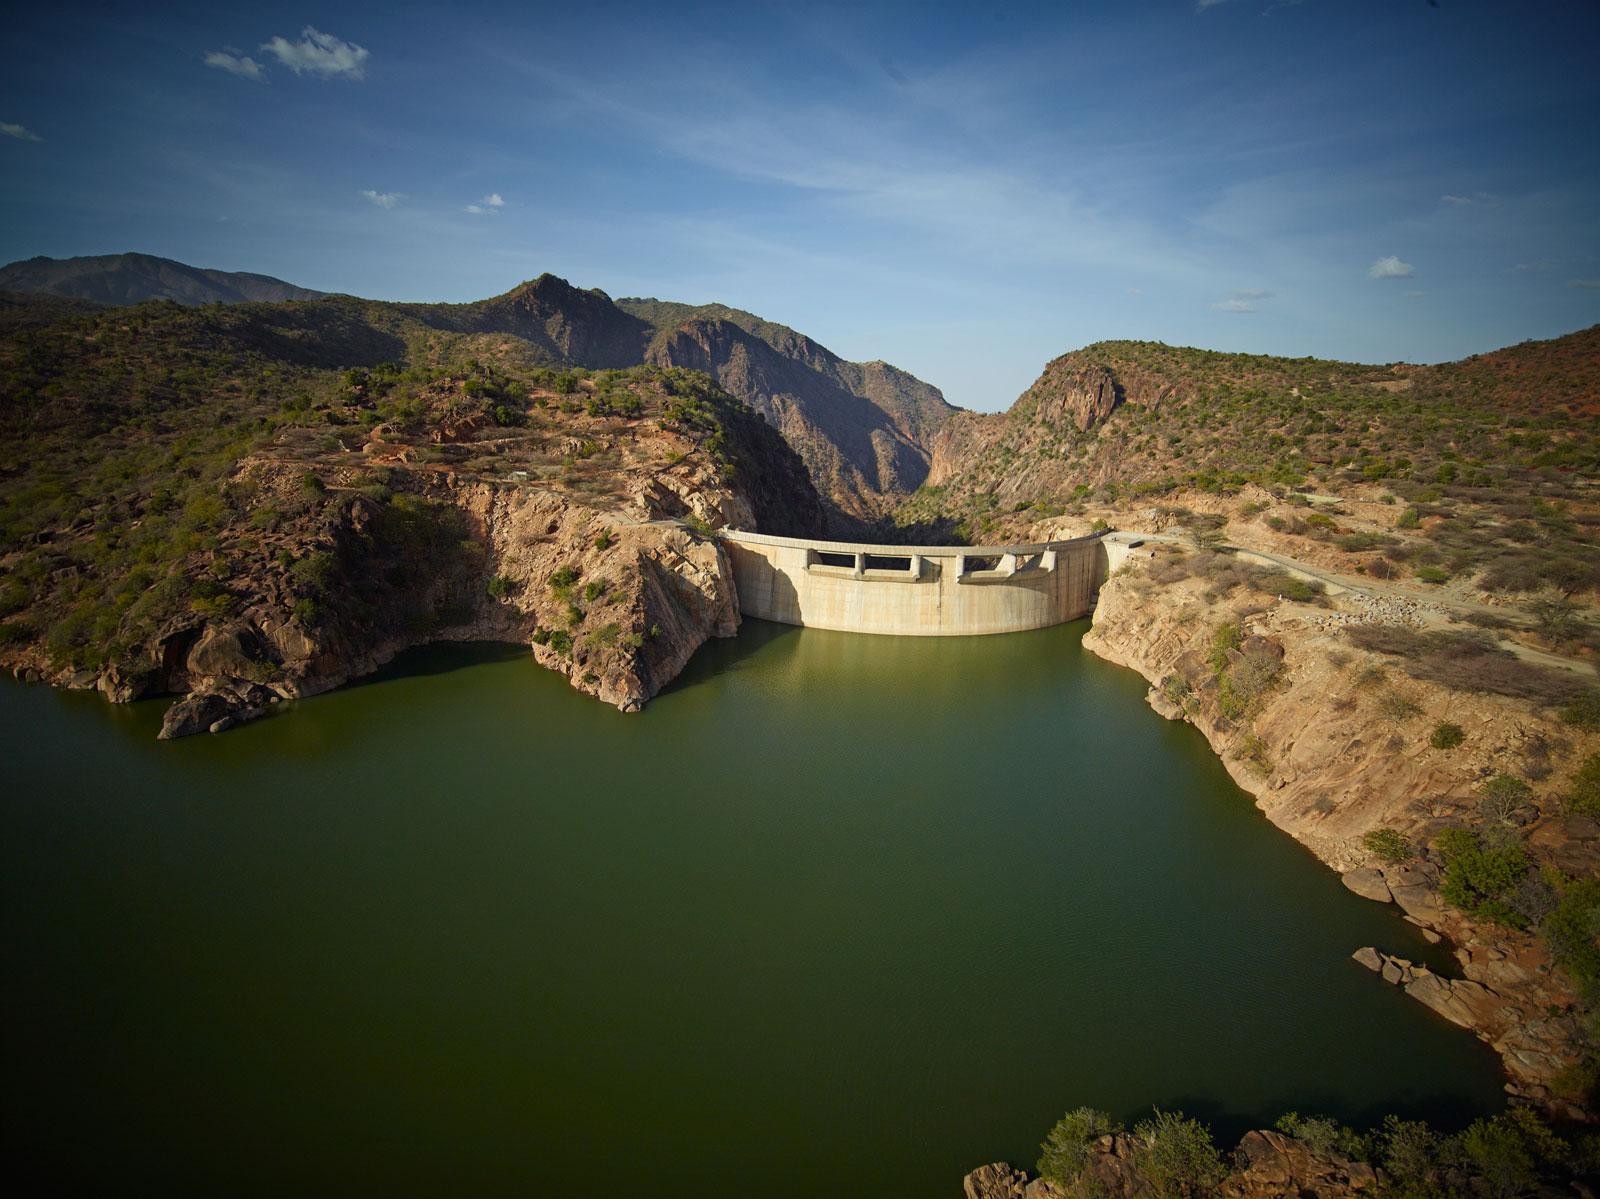
Eneo lililo na mto mrefu unaotiririsha maji taratibu kukiwa na ukuta mkubwa uliotengenezwa, ambao unadhibiti maji hayo kupita upande wa pili wa mto huo.